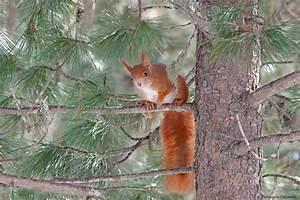
squirrel